Watch

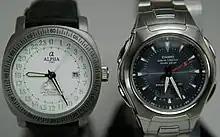
Different kinds of movements move the hands differently as shown in this 2-second exposure. The left watch has a 24-hour analog dial with a mechanical 1/6s "sweep" movement, while the right one has a more common 12-hour dial and a "1s" quartz movement.

In 1905, Hans Wilsdorf moved to London, and set up his own business, Wilsdorf & Davis, with his brother-in-law Alfred Davis, providing quality timepieces at affordable prices; the company became Rolex in 1915. Wilsdorf was an early convert to the wristwatch, and contracted the Swiss firm Aegler to produce a line of wristwatches.